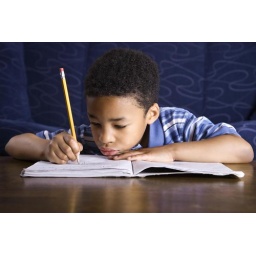
Young African American boy sitting on the floor in front of a coffee table doing homework. Horizontal shot.